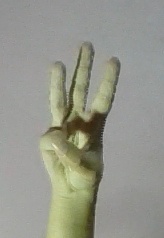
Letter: thaa